Imperial Japanese Navy

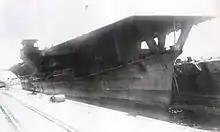
The aircraft carrier "Ibuki" under dismantling operation at Sasebo Naval Arsenal, October 1946

The Imperial Japanese Navy was faced before and during World War II with considerable strategic challenges, probably more so than any other navy in the world. Japan, like Britain, was almost entirely dependent on foreign resources to supply its economy. In order to achieve Japan's expansionist policies, the IJN therefore had to secure distant sources of raw material (especially Southeast Asian oil and raw materials), controlled by foreign countries (Britain, France, and the Netherlands), and secure their seaborne transport back to the Home Islands. Japanese planners assessed that building large warships capable of long range operations was the best way to achieve these goals. In the years before World War II, the IJN began to structure itself specifically to challenge American naval power in the Pacific. Throughout the 1930s, Japanese politics became increasingly dominated by militaristic leaders who prioritized territorial expansion, and who eventually came to view the United States as Japan's main obstacle to achieving this goal.